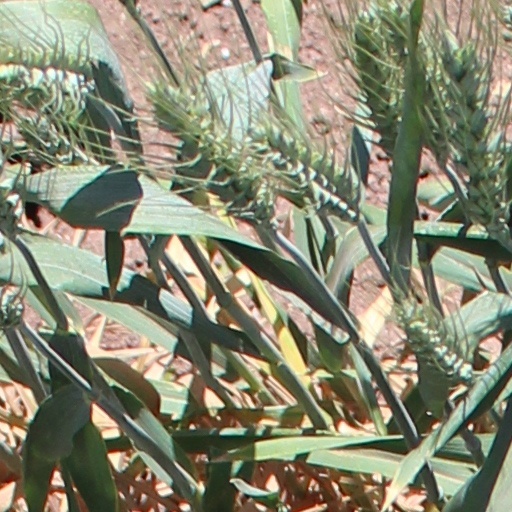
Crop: wheat